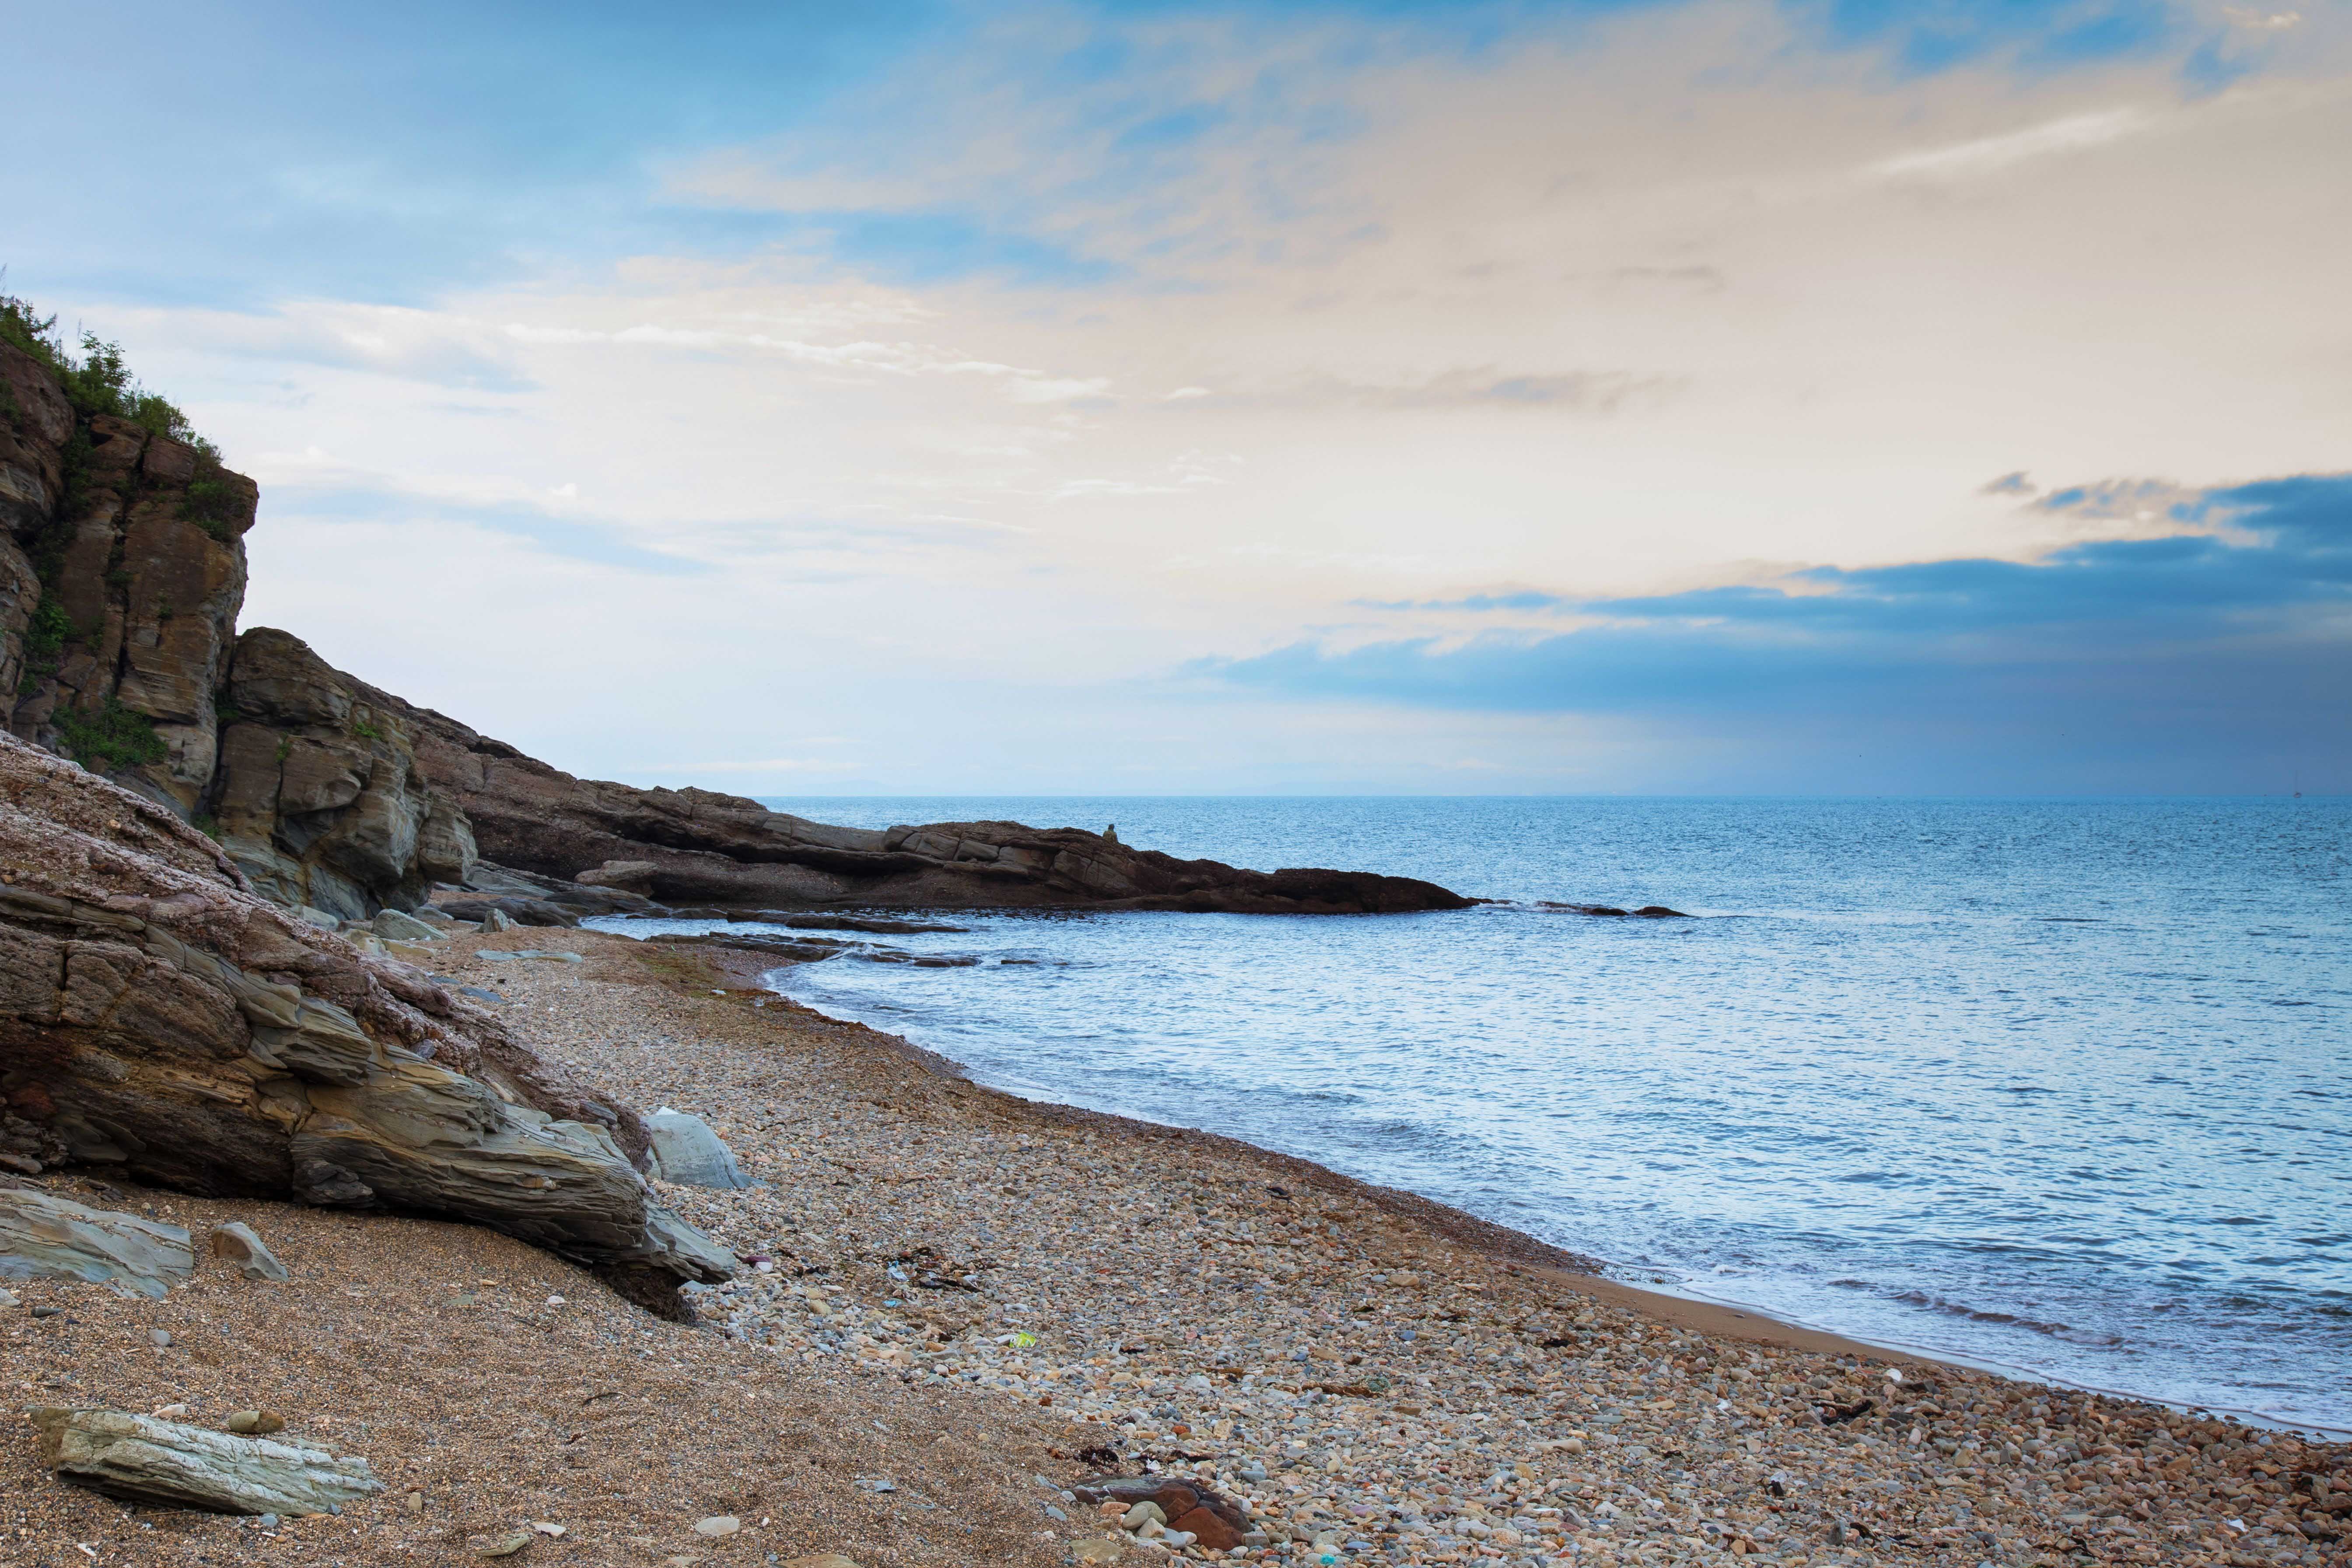
beach, landscape, sea, coast, sand, rock, ocean, horizon, cloud, shore, wave, stone, vacation, cliff, cove, bay, blue, tourism, terrain, material, body of water, russia, cape, geographical feature